Xianzi (monk)

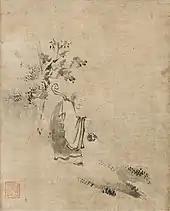
The Zen Eccentric Xianzi. Painted in the early 16th-century Muromachi period Japan by Yogetsu.

Much of Xianzi's iconography remains the same from painting to painting, but there seem to be three general categories of depicting him; in one, Xianzi holds the shrimp above his head with his mouth open as if to eat it, while in the second he holds it in front of his face at eye level, intently examining it. In the former category, Xianzi is also frequently smiling and standing more informally, while in the latter category his posture is more restrained. Although when Xianzi is painted looking at the shrimp with his mouth closed he can either be wearing the robes of a monk or the simpler, more ragged robes of the destitute, he is never painted both with his mouth open to eat the shrimp and the robes of a monk. In those paintings, his dress is not representative of the monastic tradition. The third way in which Xianzi is painted shows him actually fishing, with one shrimp already in his hand to show what exactly he is doing. He is intent on his work and pursues no other activities.